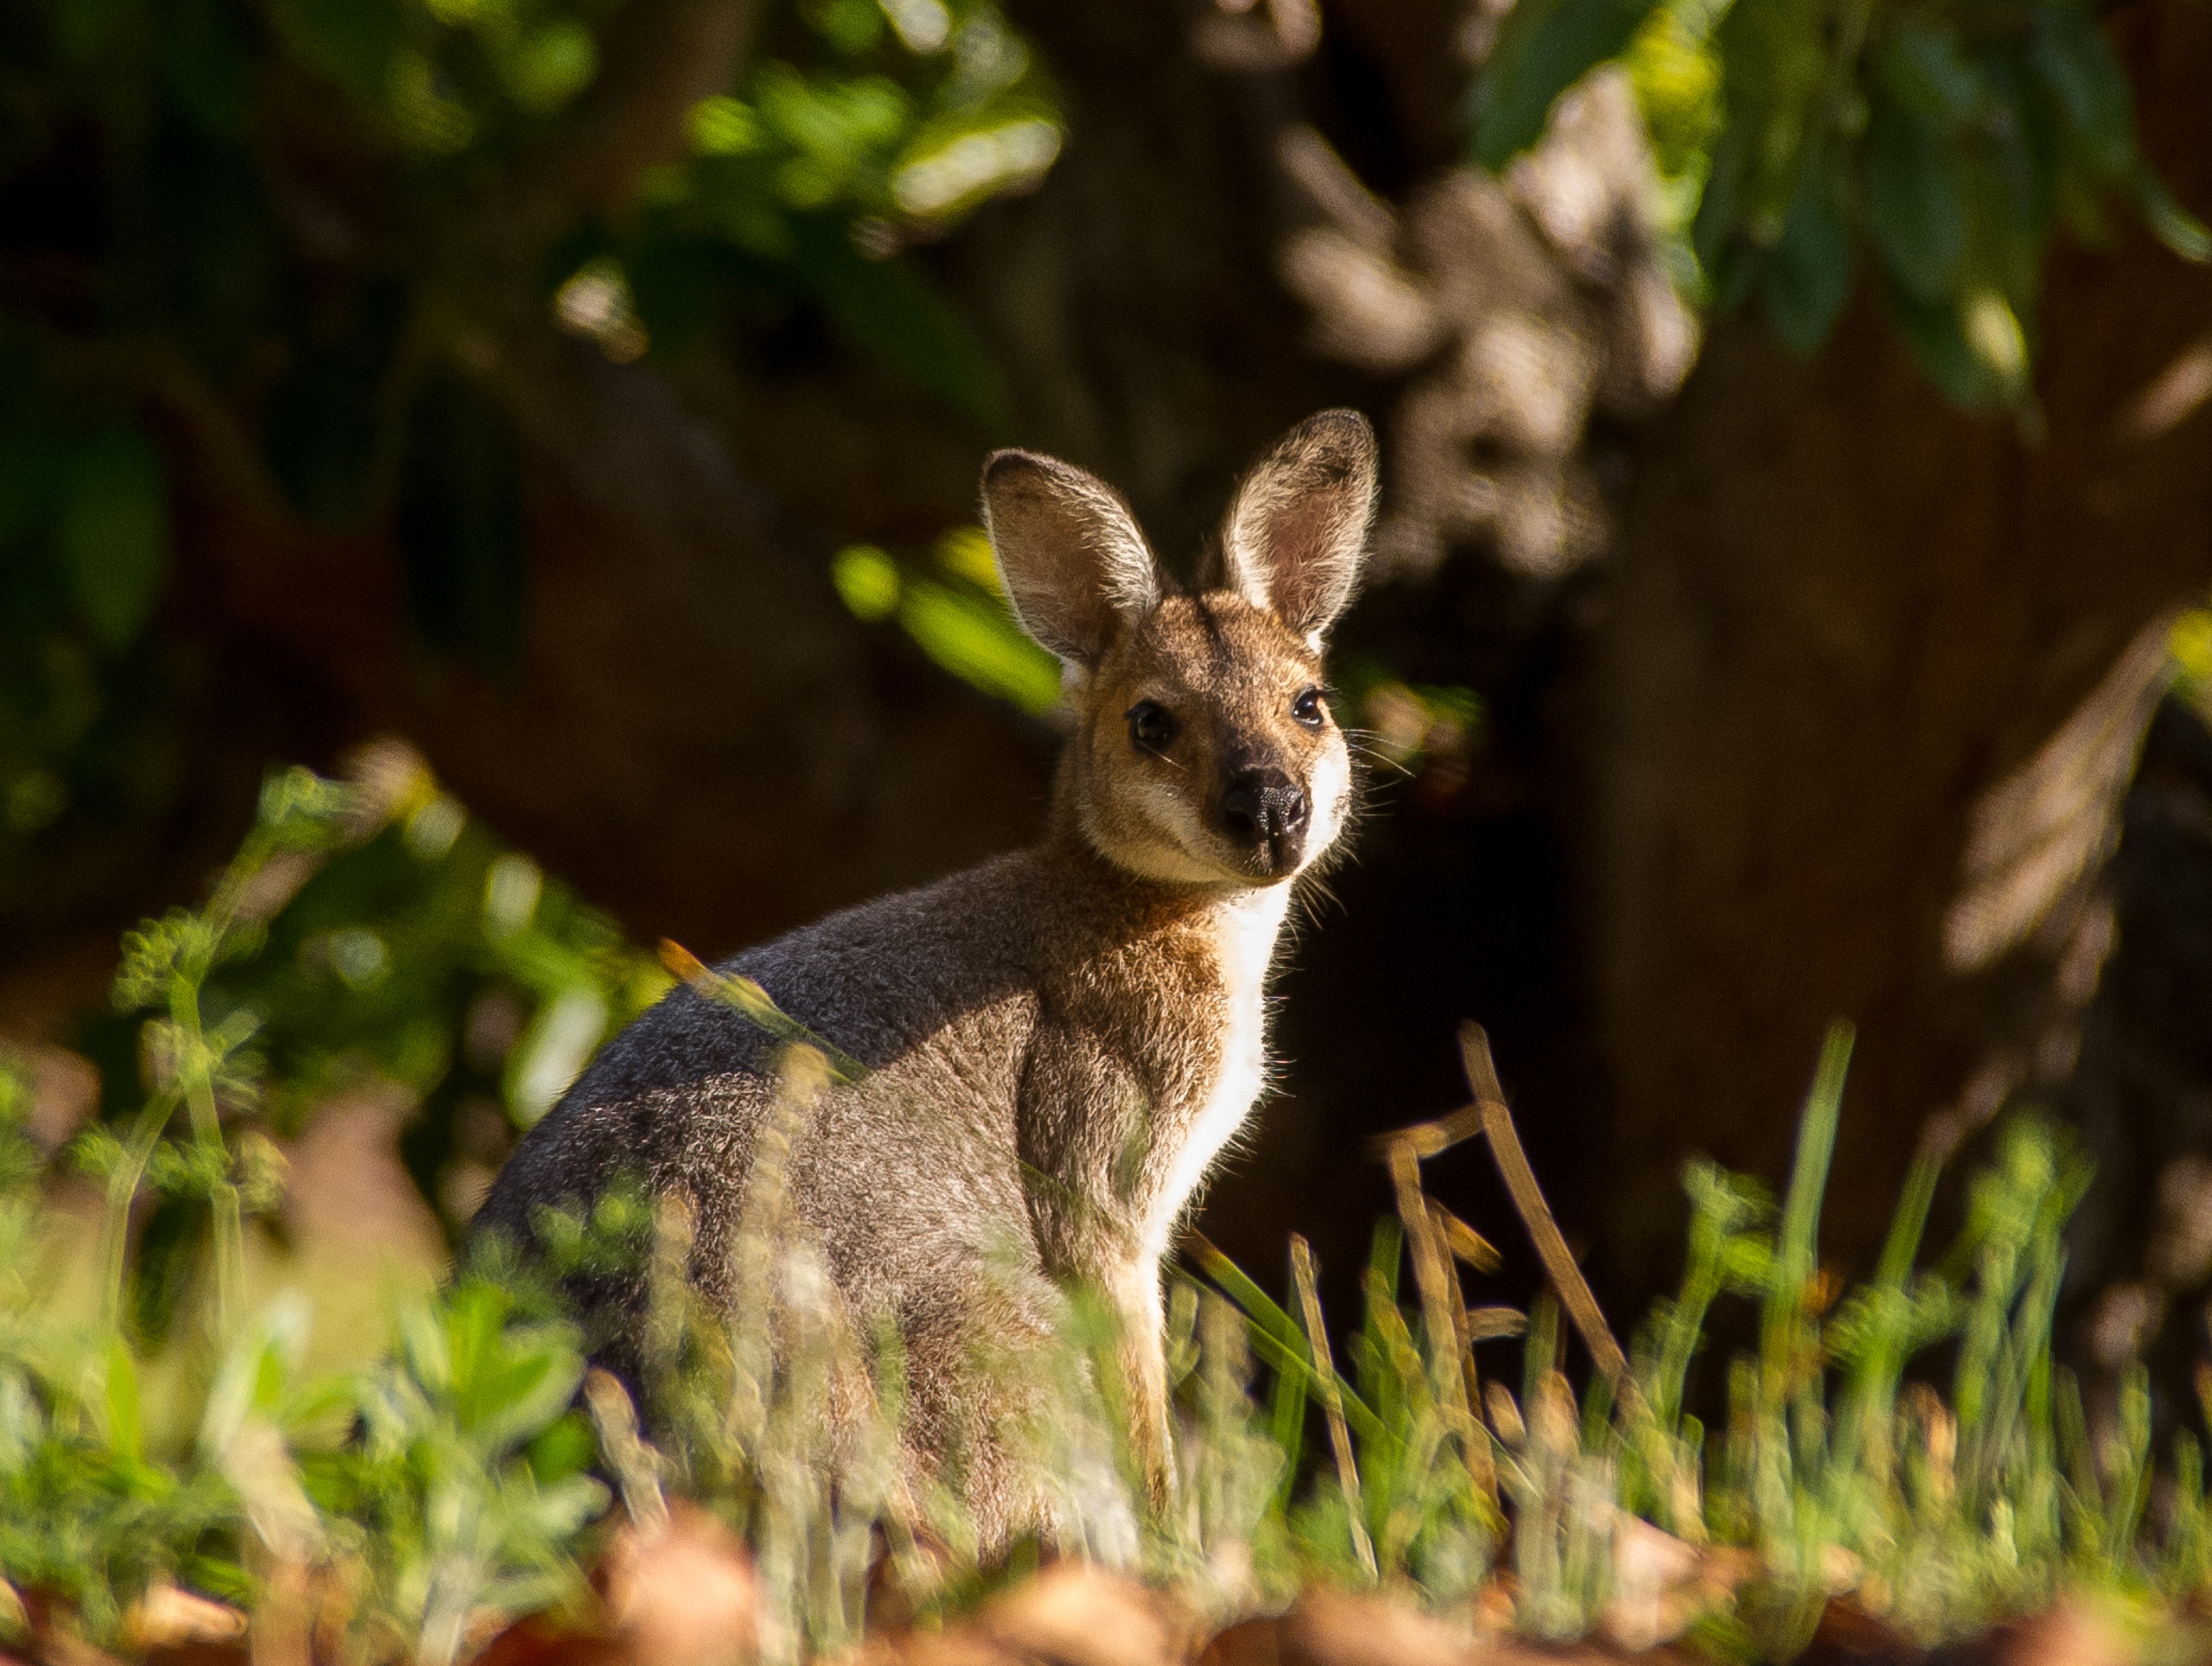
nature, grass, animal, cute, wildlife, wild, young, green, mammal, fauna, rabbit, wallaby, hare, australia, native, vertebrate, queensland, marsupial, juvenile, white tailed deer, domestic rabbit, rabits and hares, red neck wallaby